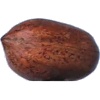
Label: nut_pecan